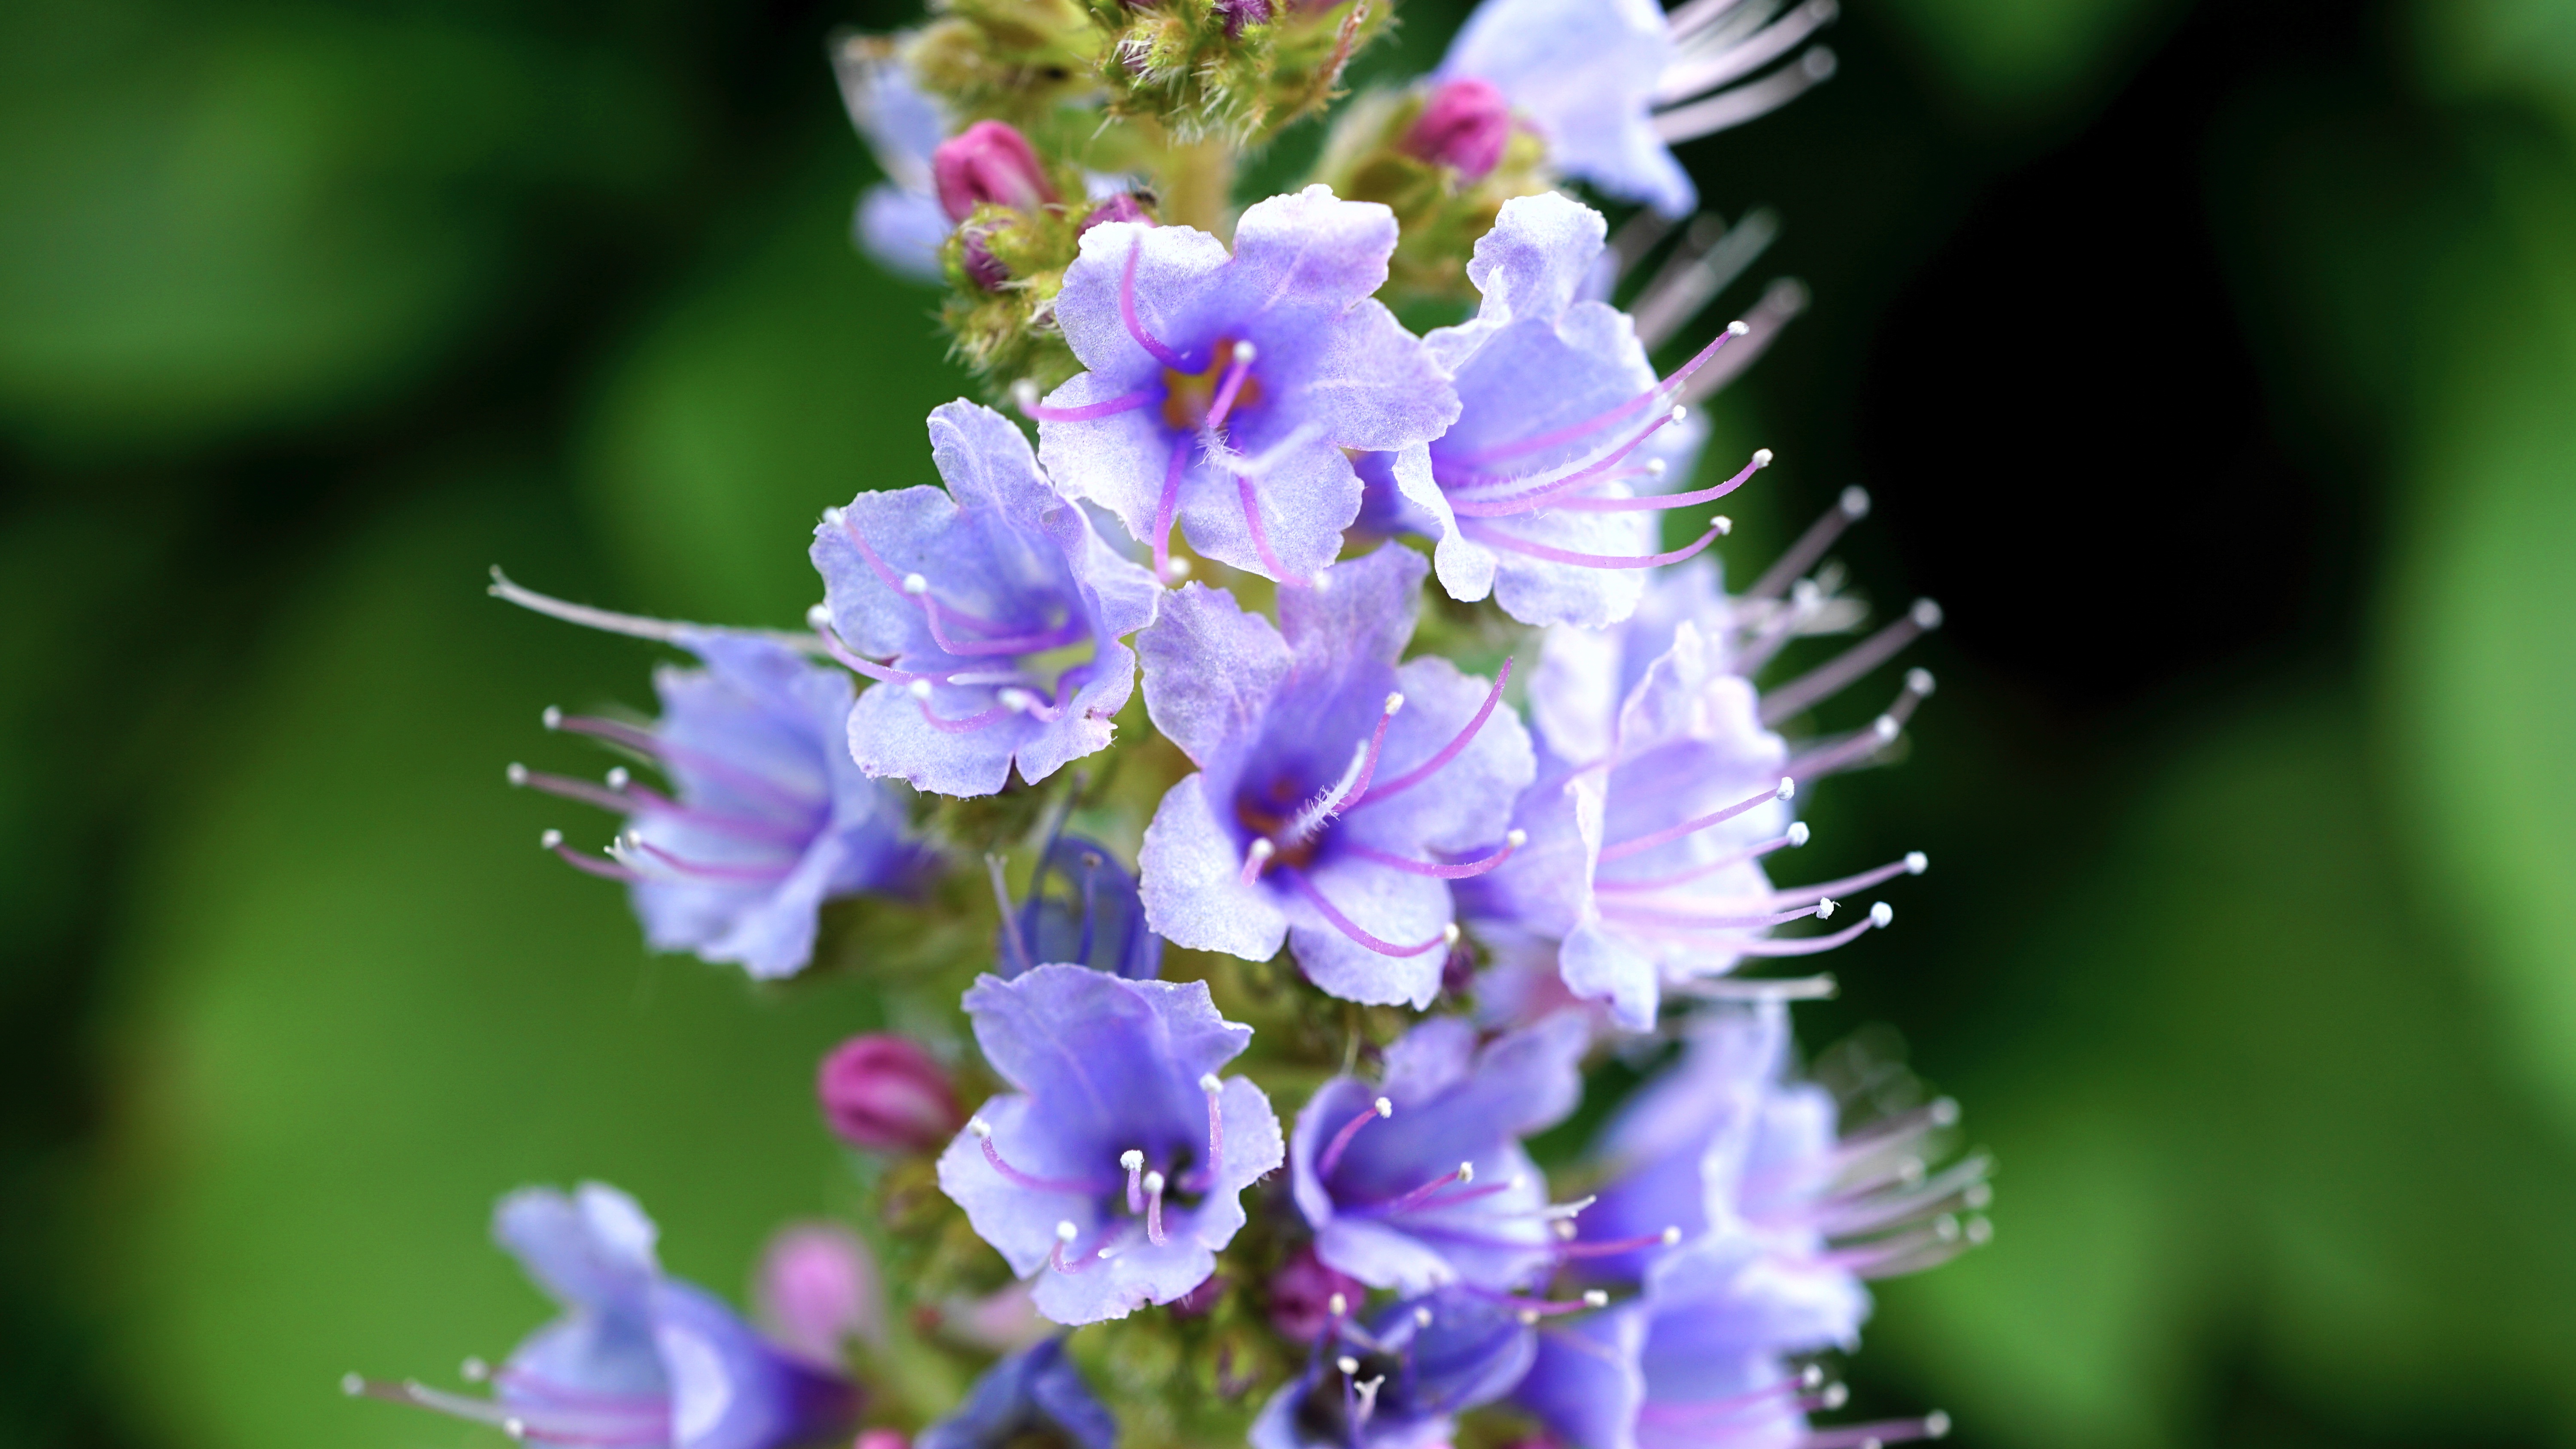
nature, blossom, plant, white, leaf, flower, purple, petal, summer, floral, spring, green, herb, color, macro, natural, botany, colorful, garden, pink, flora, lavender, wildflower, outdoors, sunny, bright, vibrant, macro photography, pink flowers, flowering plant, land plant, english lavender